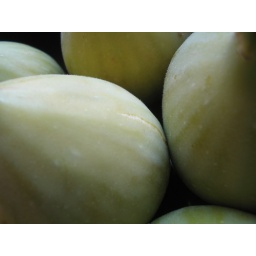
Figs in a black bowl